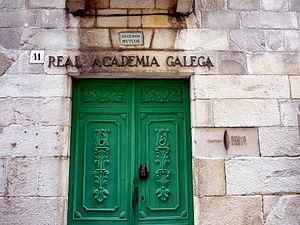
L'Académie royale galicienne est une institution scientifique dont le but est l'étude de la culture de la Galice, et tout particulièrement de sa langue, le galicien.